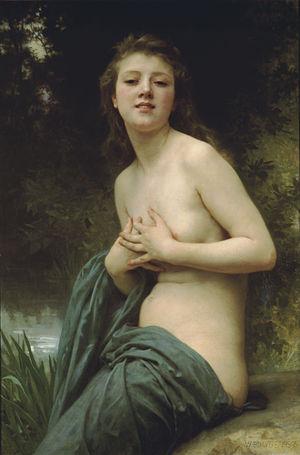
L'œuvre peinte de William Bouguereau est constitué de 828 peintures réalisées par l'artiste entre 1845 et 1905. Il est classé par ordre chronologique.